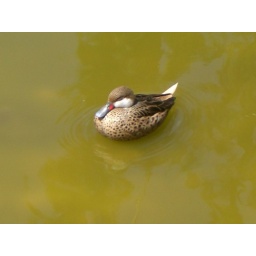
Duck in green water